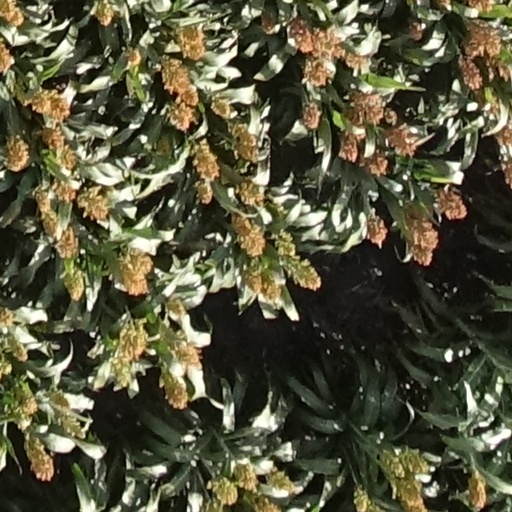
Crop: sorghum